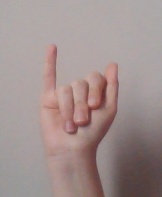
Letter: meem